J. Samuel Walker

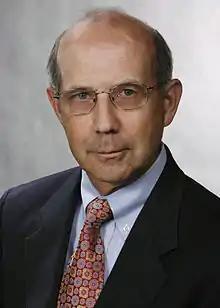
J. Samuel Walker in 2008

J. Samuel Walker is an American historian and author based in Maryland, most notable for his research and writing on the nuclear age, both weaponry and atomic energy. Several of his books have earned broad-based critical acclaim and advanced novel viewpoints. Despite affiliation with government and the nuclear industry, he is cited by the peace movement